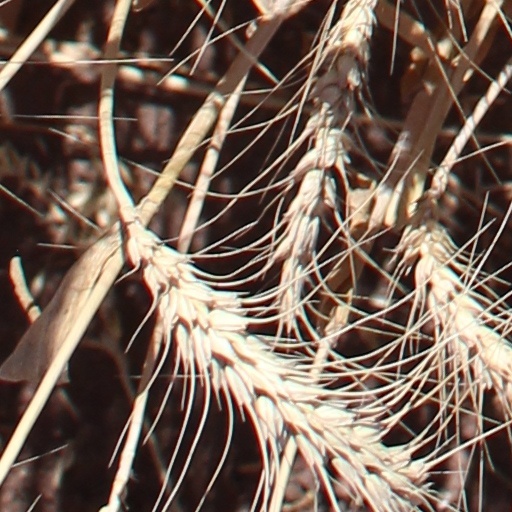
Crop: wheat